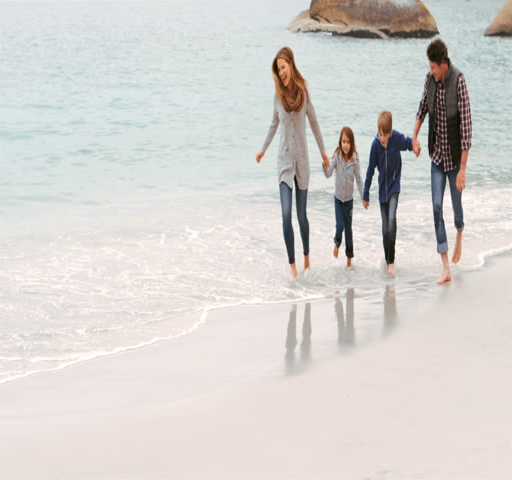
family is running fast on the beach